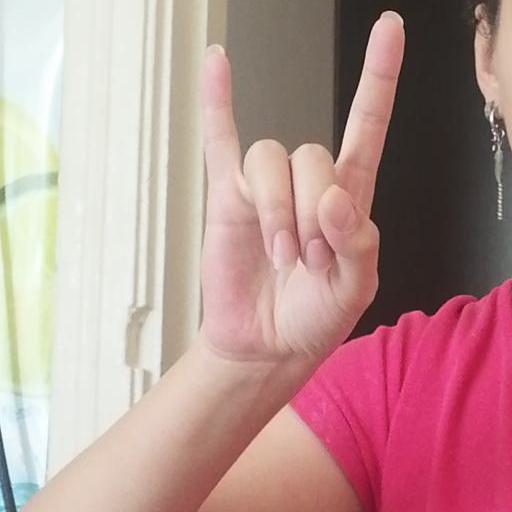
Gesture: rock